Bishnu Charan Das

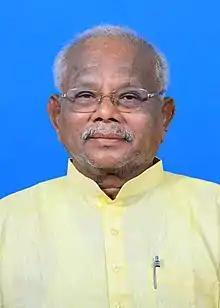
Portrait of Bishnu Charan Das

Bishnu Charan Das (9 October 1954 – 6 July 2020) was an Indian politician from the state of Odisha. He was a leader of the Biju Janata Dal and had previously contested seats in Odisha Legislative Assembly from Jagatsinghpur seat.